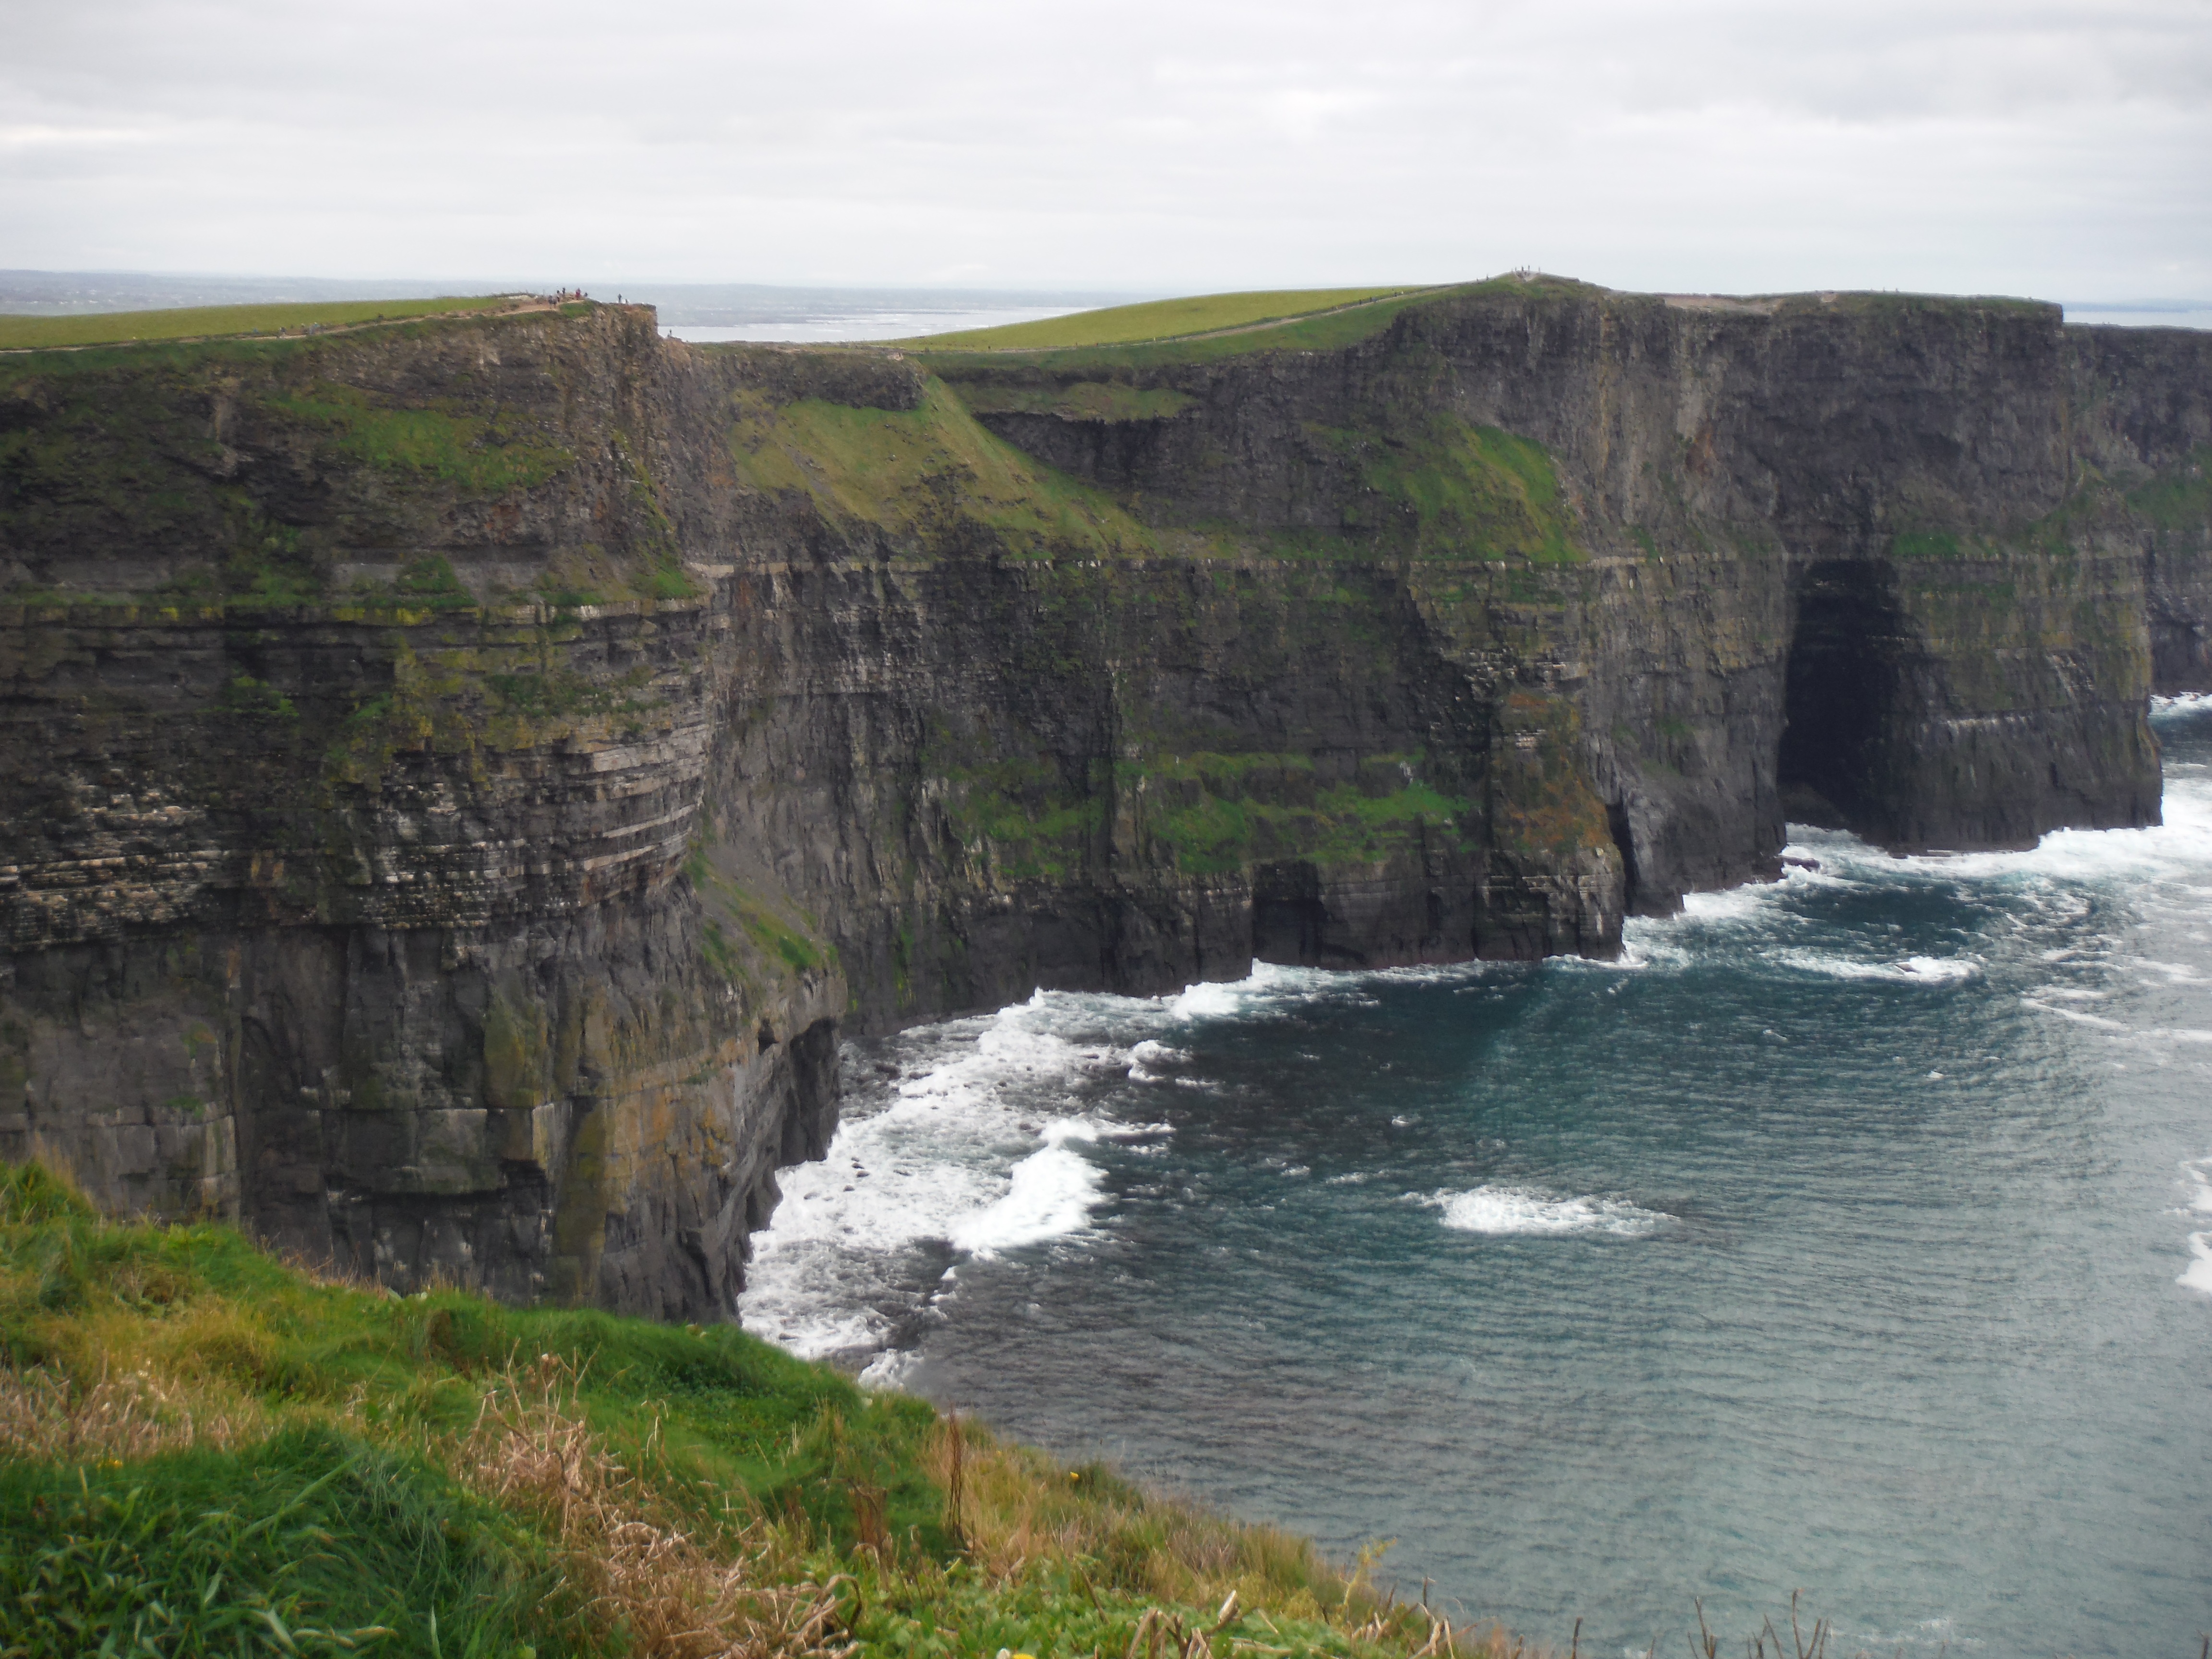
cliff, landform, coast, geographical feature, body of water, waterfall, terrain, river, bay, water feature, inlet, cove, waterway, sea, formation, fjord, reservoir, rapid